Strange Report

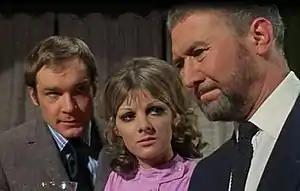
Kaz Garas, Anneke Wills, and Anthony Quayle

Unlike other ITC productions, which were created in order to be sold to the U.S. market, "Strange Report" was created in collaboration with NBC's films unit Arena in the United States (the show's executive producer was Norman Felton, better known for his involvement in "The Man from U.N.C.L.E."); the suggestion was that the first half of the series would take place in the United Kingdom, and the second half would see Strange visiting the United States. This idea could not be agreed upon, which explains why such a short season of episodes was created. Quayle and Wills decided not to continue with the series, owing to personal concerns.